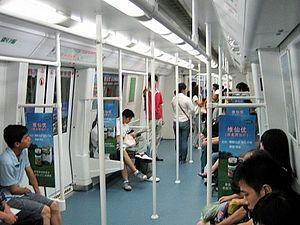
Le métro de Shenzhen est le réseau métropolitain de la ville de Shenzhen, en Chine. Il est lancé le 28 décembre 2004, faisant de Shenzhen la septième ville du pays à avoir un métro après Pékin, Tianjin, Shanghai, Canton, Wuhan et Hongkong.